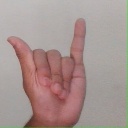
अक्षर: य